Emperor of Japan

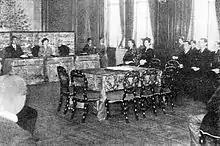
"Utakai Hajime" poetry competition, chaired by Emperor Shōwa and Empress Kōjun (1950)

The "Tennō" is regarded as the foremost Shintō priest in terms of religion. This sacred duty dates back to the Niiname-sai (新嘗祭, "tasting of new rice") imperial harvest festival. In this ritual, the emperor presents newly gathered rice to the gods. The celebration is known as "Daijōsai" (大嘗祭, "Great Tasting") and takes place in the first year after the emperor's accession to the throne. The historical text "Nihonshoki", written in the year 720, has the first mention of this ceremony, whose beginnings are believed to date back even further. The event evolved through time to become the Day of Thanksgiving for Labour, a recognized official holiday today.